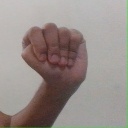
अक्षर: ठ